772nd Expeditionary Airlift Squadron

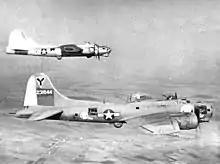
772d Bombardment Squadron B-17G Flying Fortresses in formation

The squadron arrived in Italy in March 1944 and flew its first combat mission from Celone Airfield on 30 March against an airfield at Imotski, Yugoslavia. It engaged primarily in the strategic bombing campaign against Germany. It attacked targets like marshalling yards, oil refineries and aircraft factories in Austria, Czechoslovakia, Germany, Greece, Romania and Yugoslavia. The squadron was awarded a Distinguished Unit Citation (DUC) for a mission against oil refineries in Ploesti, Romania on 18 May 1944. Clouds that obscured the target resulted in Fifteenth Air Force recalling the mission, but the squadron and the rest of the 463d Group did not receive the recall message and was the only unit to continue on, causing major destruction to the target. Although crippled by intense fighter attacks, the unit also inflicted severe damage on the opposing air defenses. On 24 May 1944, the 463d Group led the 5th Bombardment Wing in an attack against a Daimler-Benz tank factory at Berlin, Germany. The squadron made a successful attack despite three separate attacks by enemy air defenses, including attacks by German jet fighters. This action earned the squadron its second DUC.